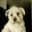
Label: dog